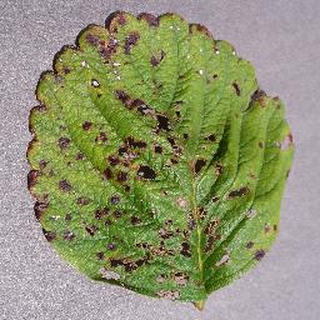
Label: strawberry_leaf_scorch